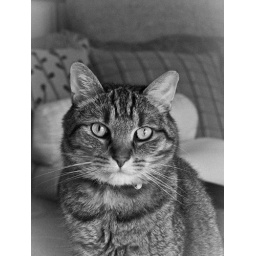
coltrane in black and white